NunatuKavut

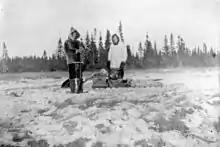
North West River in 1894

The area was known as "Markland" in Greenlandic Norse and its inhabitants were known as the "Skræling" though there is considerable debate as to whether contact was made with Thule culture or Dorset culture. The Inuit and their ancestors had thus been using the coastal areas of south Labrador, at least on a seasonal basis, well before first contact with Europeans.